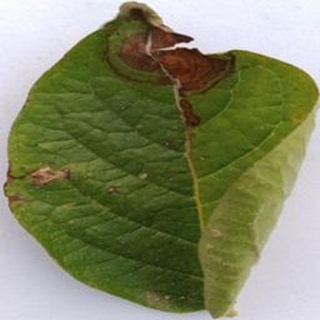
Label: potato_late_blight